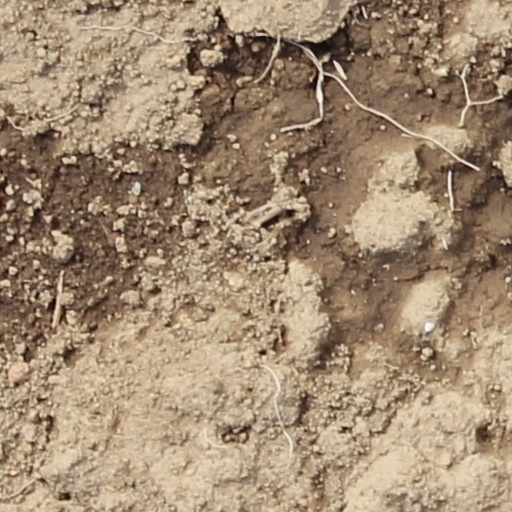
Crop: wheat